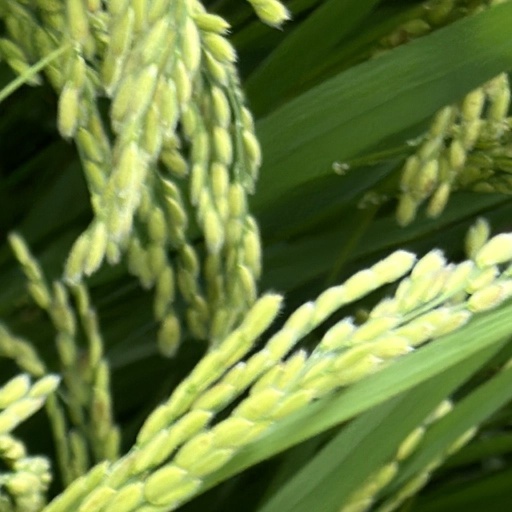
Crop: rice